Schoening Peak

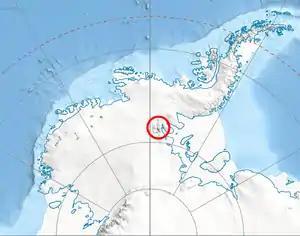
Location of Sentinel Range in Western Antarctica.

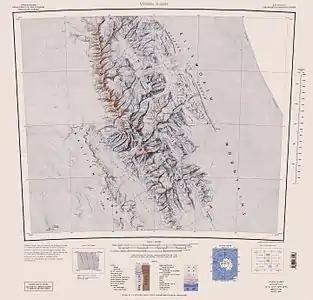
Central and southern Sentinel Range map.

Schoening Peak is a high, steep and rocky peak, at the northeast edge of the ice-covered Vinson Plateau in the Sentinel Range of the Ellsworth Mountains, Antarctica. It surmounts Hinkley Glacier to the north and Dater Glacier to the northeast.